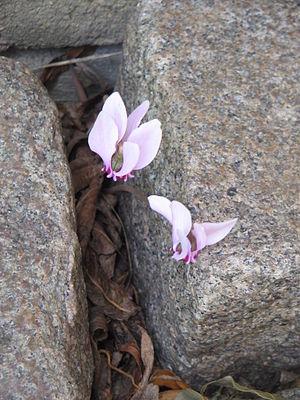
Cyclamen de Naples - jeune plante poussant entre des pavés